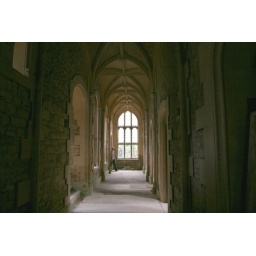
The man with stick rounding the corner was with us in the library when the stones fell. Doorway to the library is on the right.